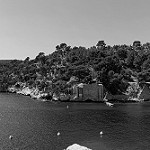
Label: B & W